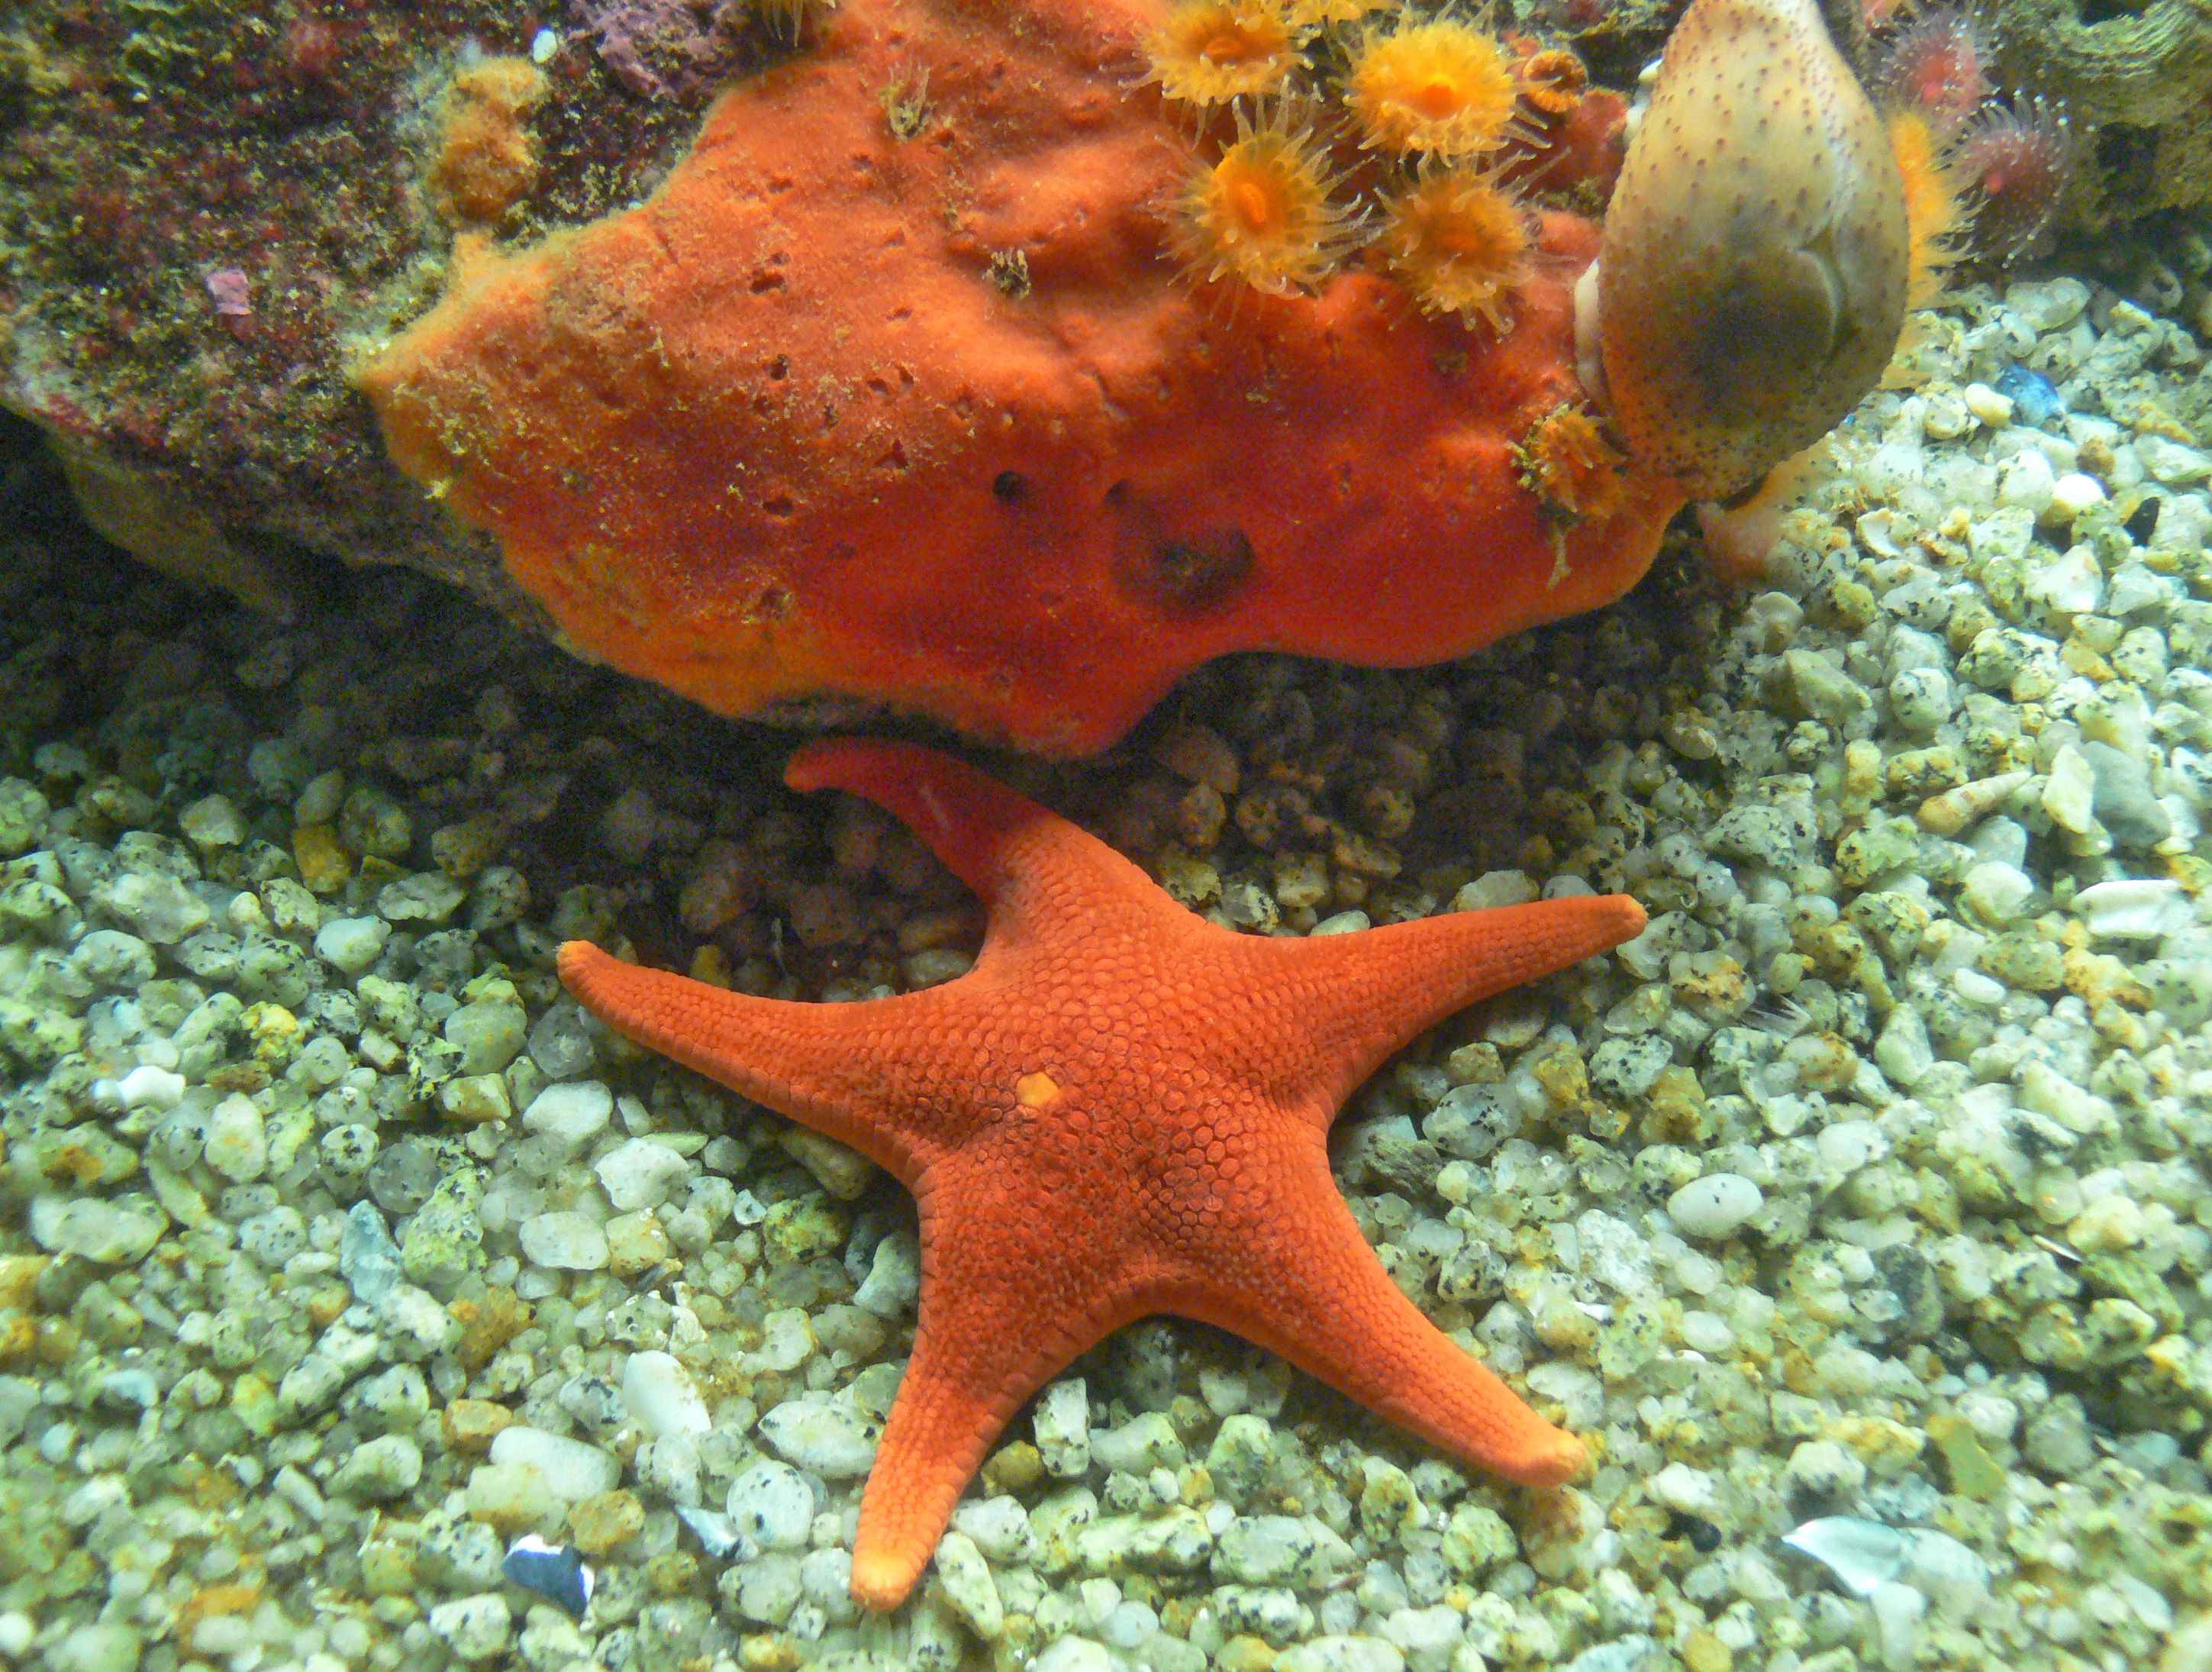
underwater, biology, jellyfish, fish, fauna, starfish, coral, coral reef, invertebrate, reef, aquarium, crabs, fishintanks, montereyaquarium, aquaticlife, appleanemone, fisheatinganemone, crustaceans, montereybayaquarium, californiawildlife, orangestarfish, organism, echinoderm, marine biology, coral reef fish, marine invertebrates, pomacentridae